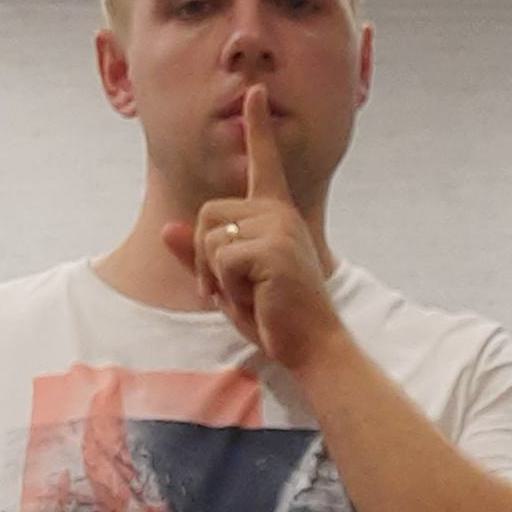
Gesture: mute